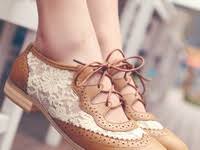
Label: Brogue